Yongming poetry

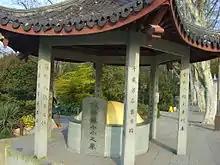
Rebuilt tomb of Su Xiaoxiao.

The life and poetry of Su Xiaoxiao was a source of inspiration for later poets and artists including Tang dynasty poets Bai Juyi, Li He, Wen Tingyun, and the Ming dynasty writer and poet Zhang Dai.